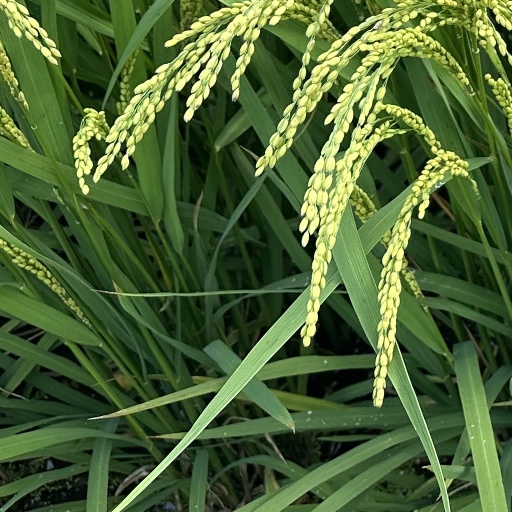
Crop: rice